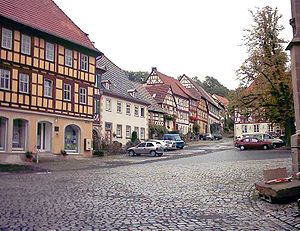
Königsberg in Bayern
Königsberg in Bayern er en by i Landkreis Haßberge i Regierungsbezirk Unterfranken i den tyske delstat Bayern. Den ligger mellem Coburg og Schweinfurt.